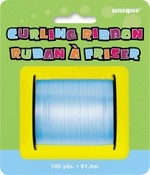
Curling Ribbon 91.4m - Baby Blue
91.4m
Brand: Offline Ulladulla
Category: Sporting Goods > Athletics > Figure Skating & Hockey > Figure Skating & Hockey Training Aids > Figure Skating & Hockey Jump Ropes